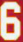
Number: 6